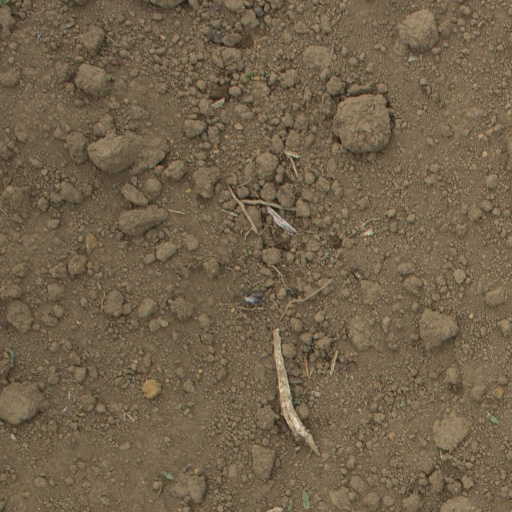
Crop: Jerusalem artichoke